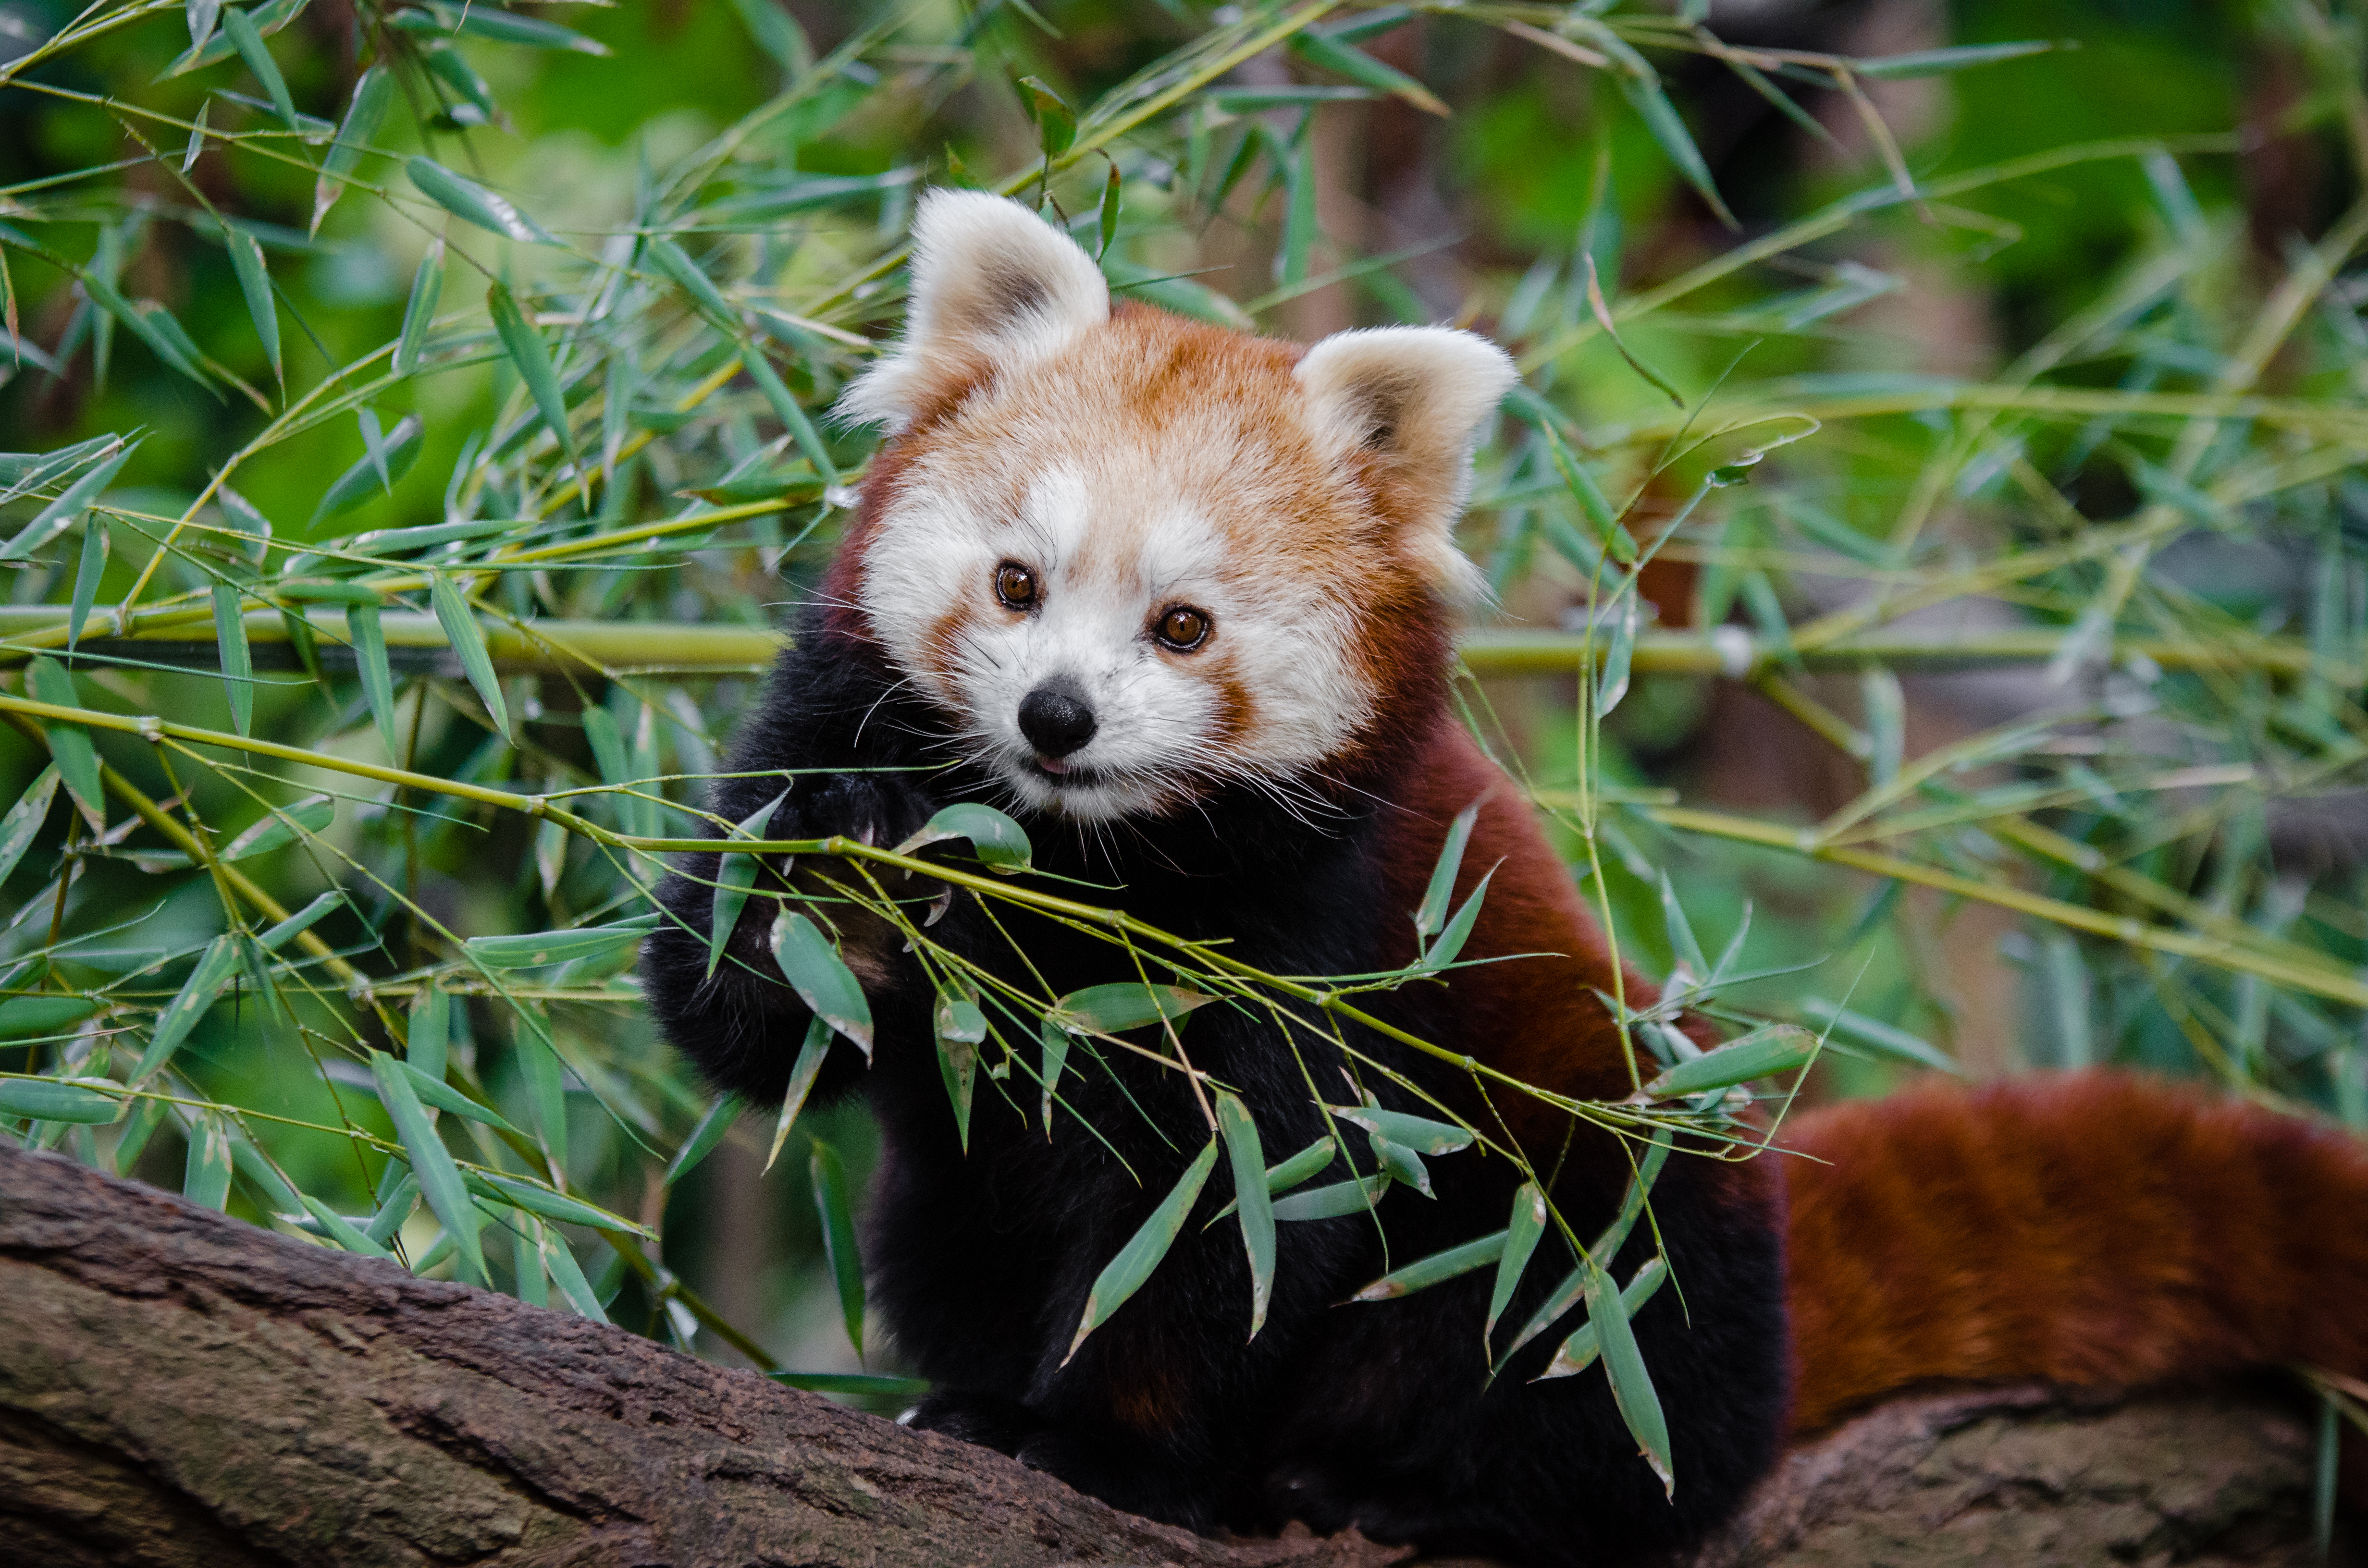
tree, nature, bokeh, blur, field, vintage, sweet, feet, animal, cute, female, wildlife, zoo, fur, orange, young, spring, green, high, red, foot, mammal, nikon, fauna, red panda, panda, 2015, face, nose, paw, tail, animals, ears, endangered, vertebrate, germany, deutschland, frhling, natur, paws, tier, depth, iso, ss, depthoffield, fell, grn, gesicht, baum, adorable, bamboo, d7000, roter, kleiner, niedlich, sues, suess, species, bedrohte, tierart, tierpark, weiblich, jungtier, jung, ohren, schwanz, nase, bedroht, ailurus, fulgens, mozilla, firefox, wochenende, weekend, dog breed group